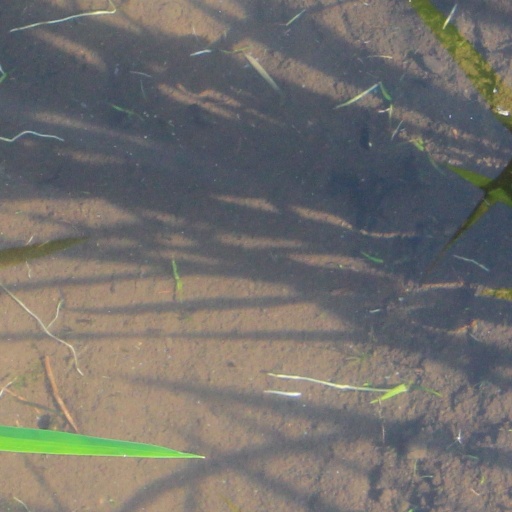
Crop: rice